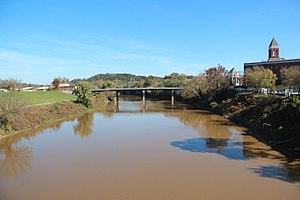
L'Oostanaula est une rivière de Géorgie aux États-Unis, principal affluent de la Coosa qu'elle forme avec l'Etowah.